Wirt Dexter Walker

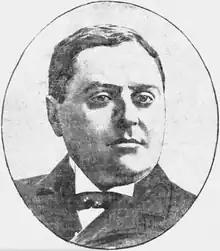

Wirt Dexter Walker (September 1, 1860 – April 24, 1899) was a Chicago lawyer. He was the son of successful Chicago attorney James M. Walker and Eliza M. Walker, and was named after Wirt Dexter, the junior partner at his father's firm, Walter VanArman & Dexter.